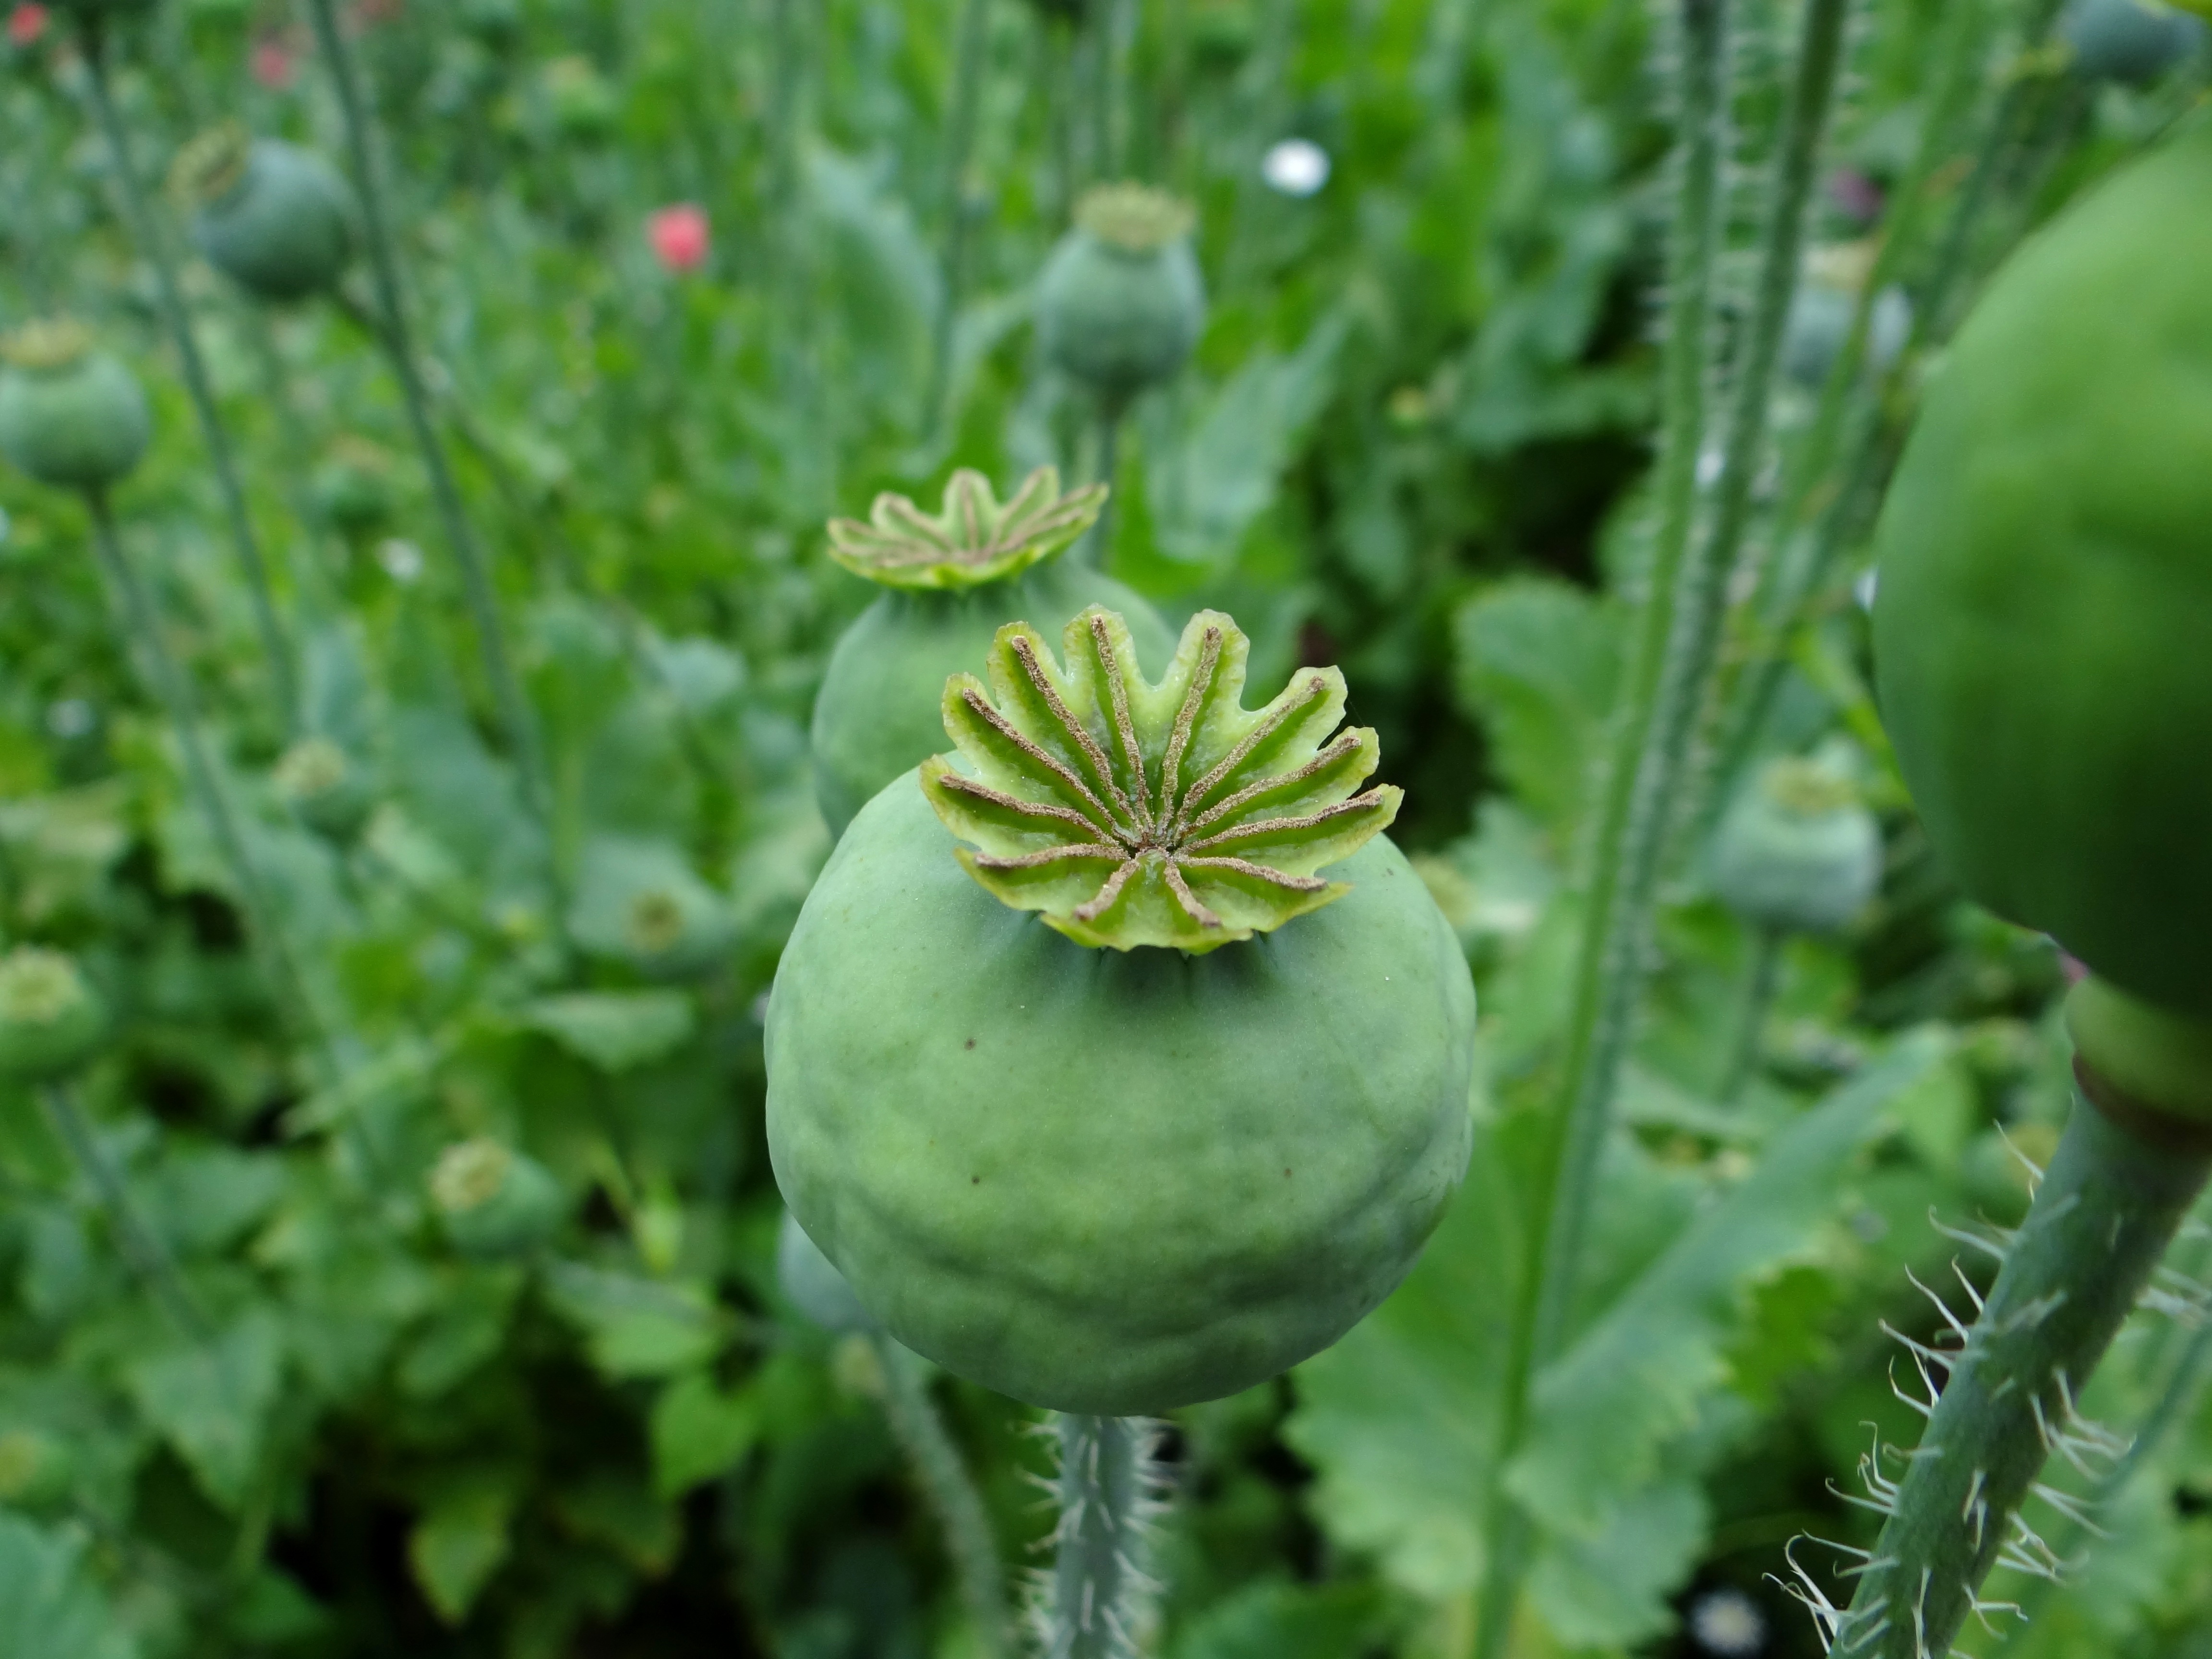
nature, plant, meadow, flower, food, green, produce, botany, garden, flora, wildflower, capsule, poppy, macro photography, flowering plant, daisy family, mohngewaechs, boll, poppy capsule, plant stem, land plant